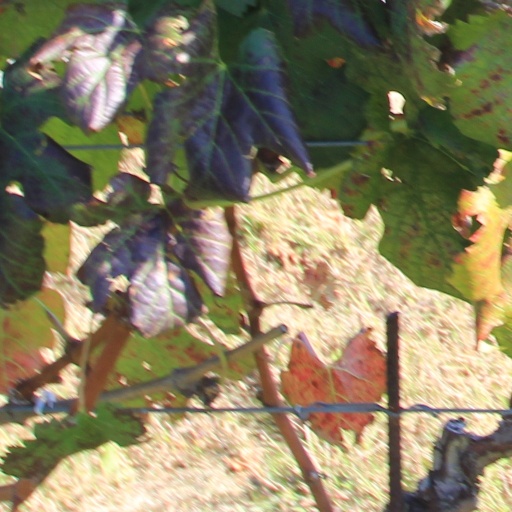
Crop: grape